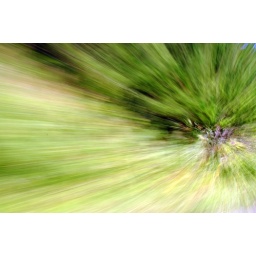
BEST VIEWED LARGE. sitting in a car watching grass pass by. With a camera in hand, life gets more interesting.